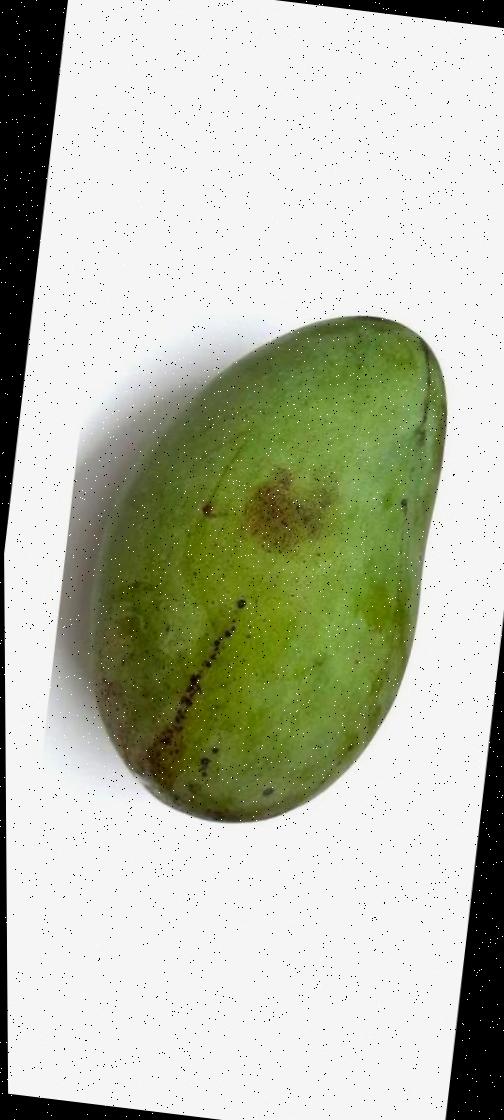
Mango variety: Fazli Shurmai